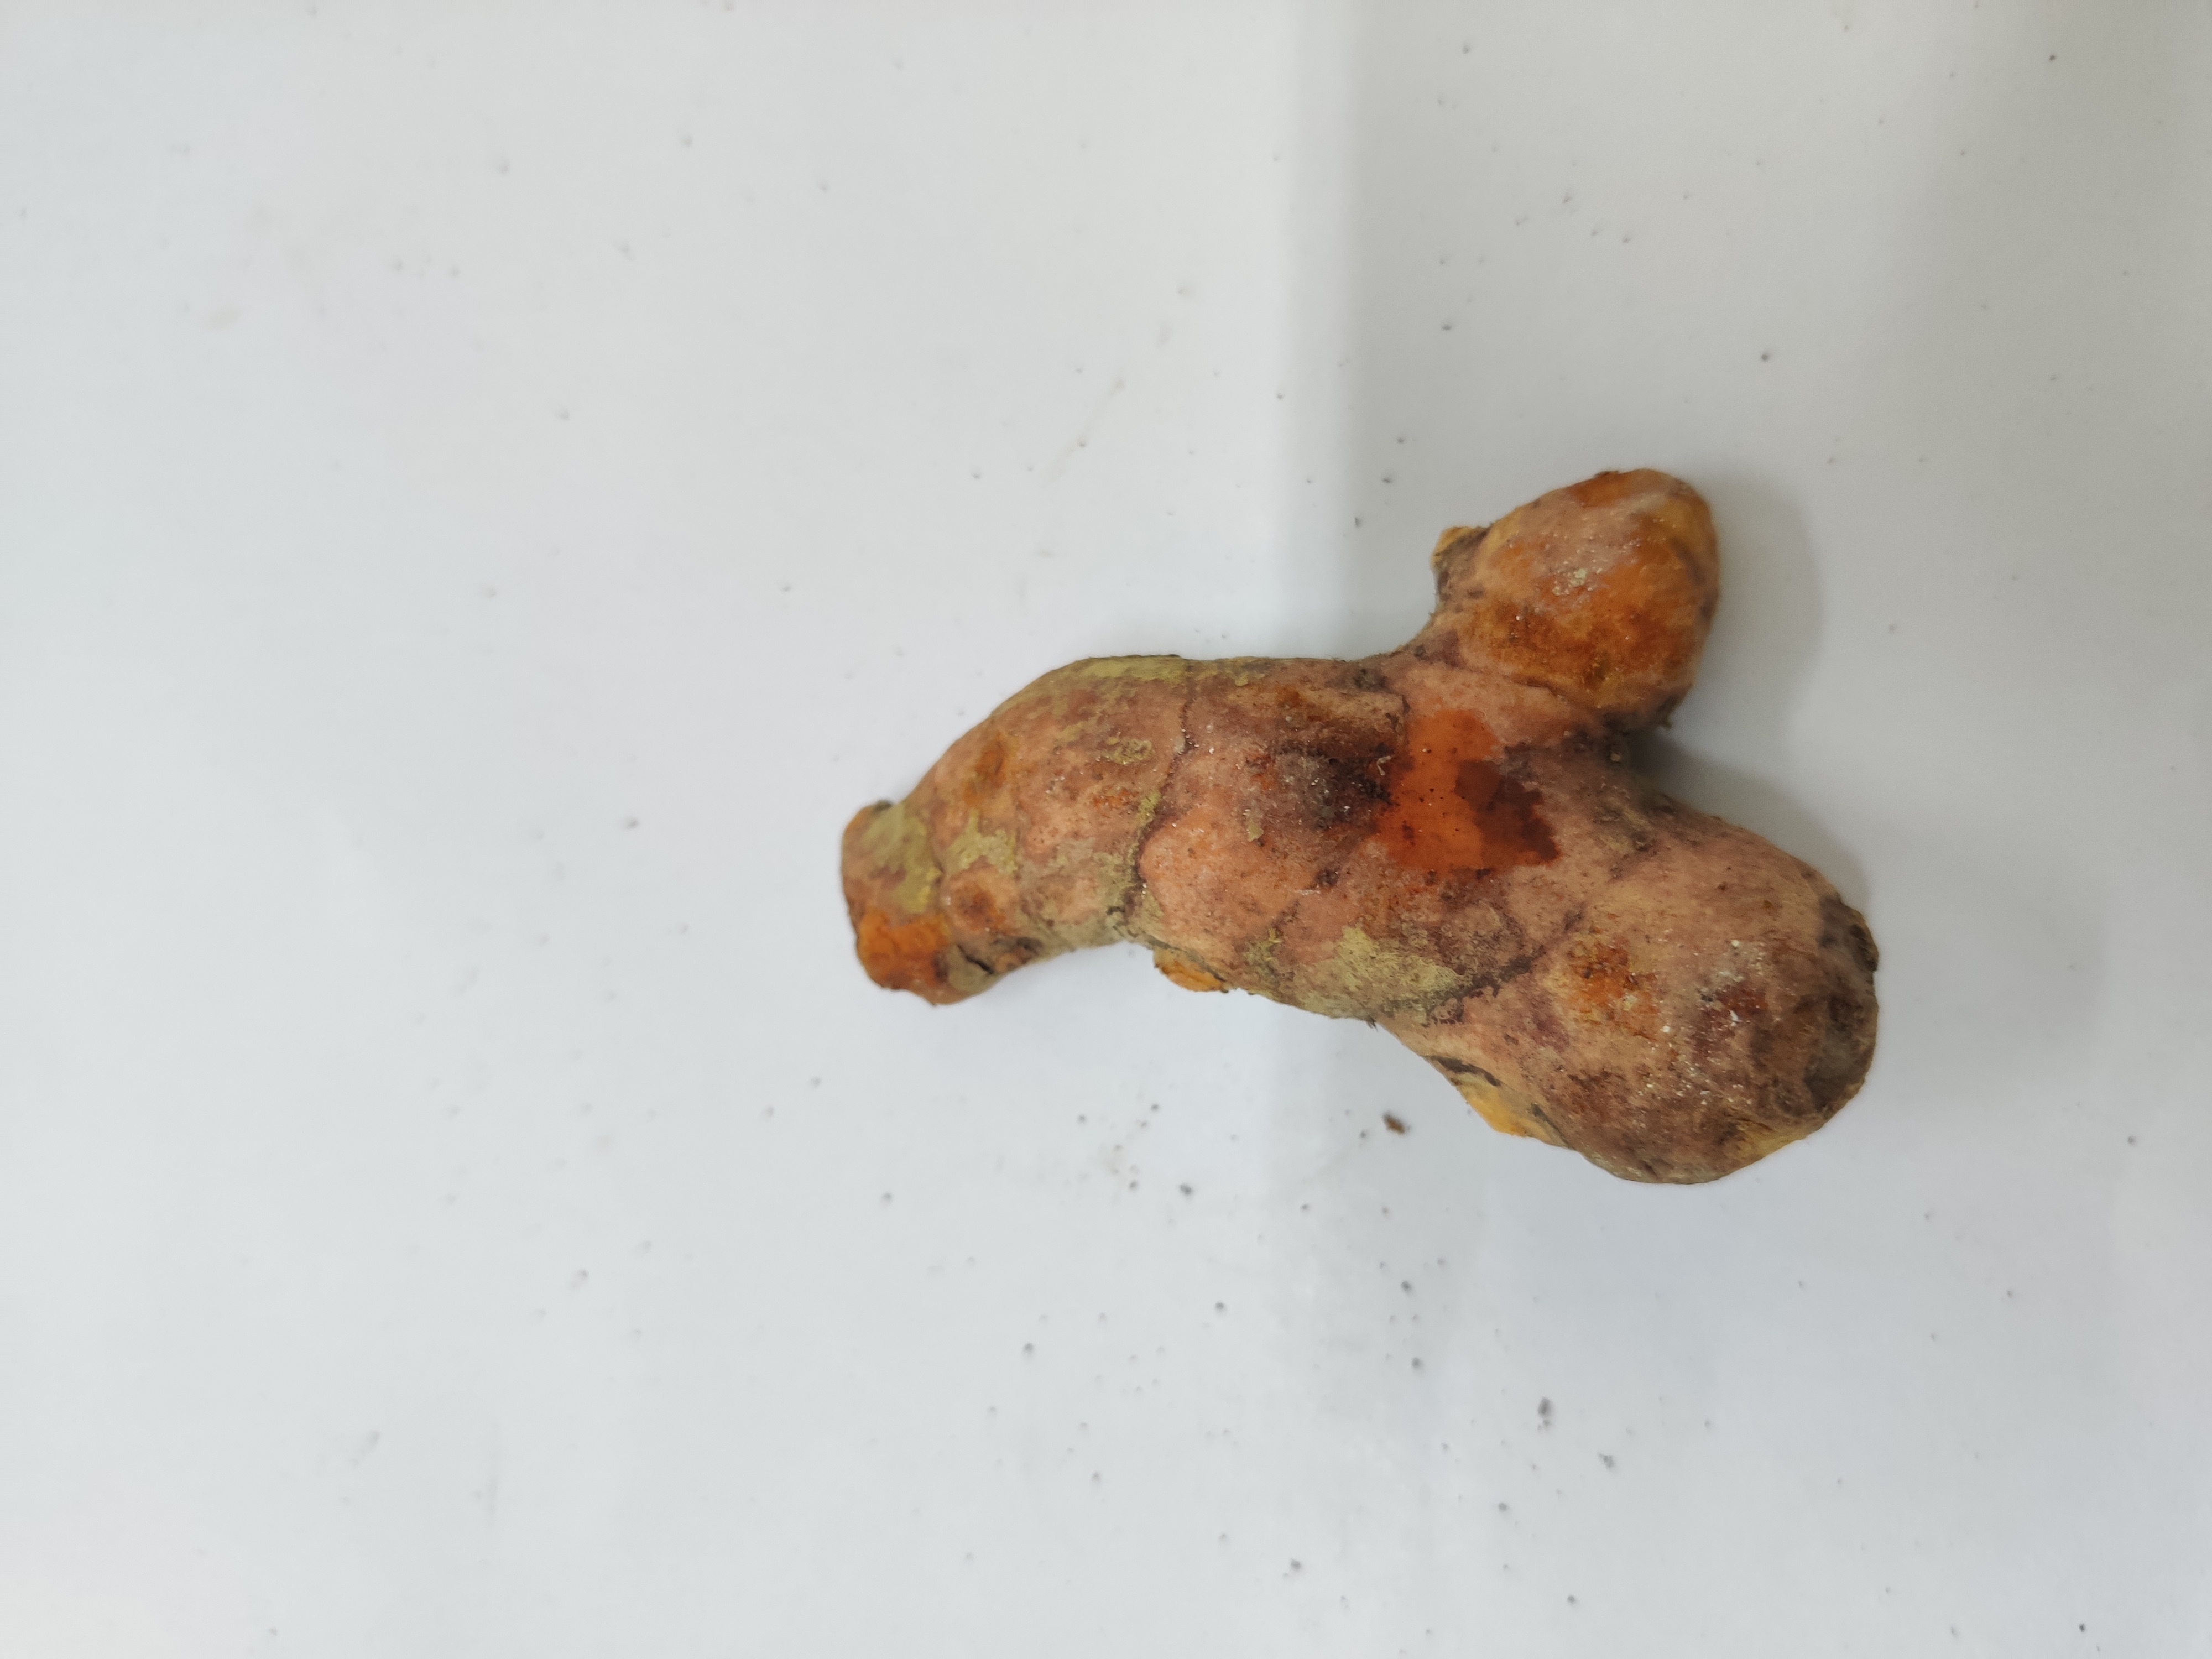
Crop: Turmeric
Condition: Fresh